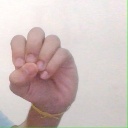
अक्षर: उ